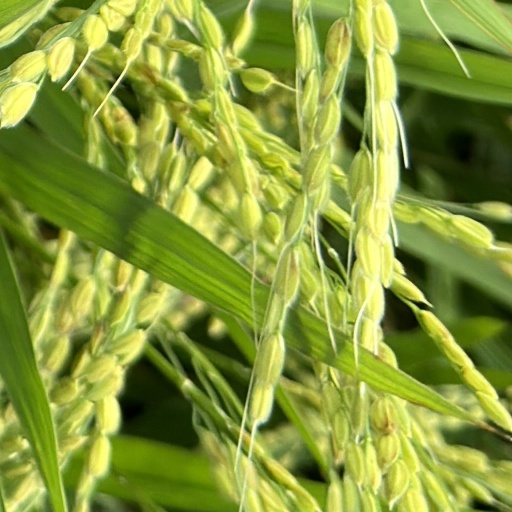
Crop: rice